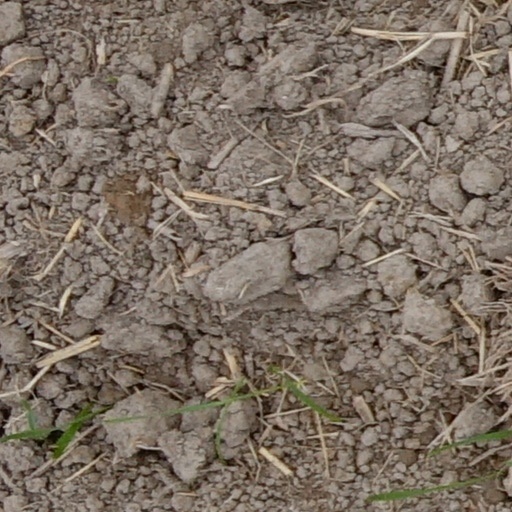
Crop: wheat